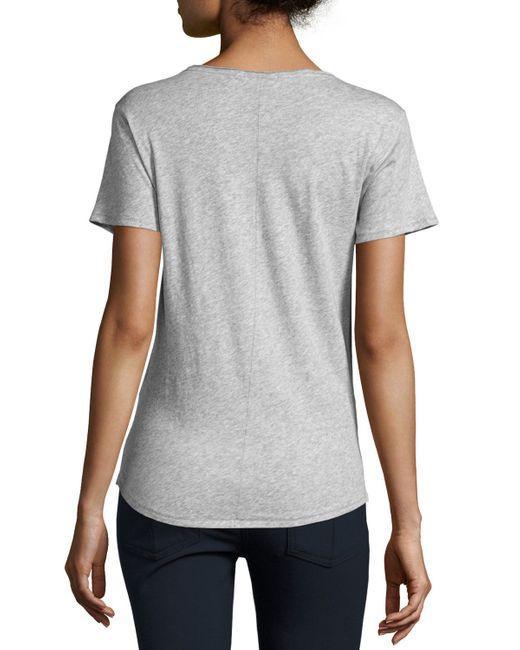
graues Hemd Kurzarm einfarbiges Oberteil